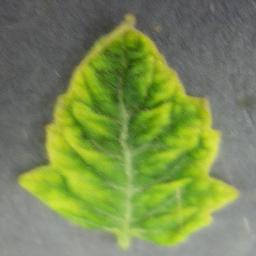
Label: Tomato___Tomato_Yellow_Leaf_Curl_Virus